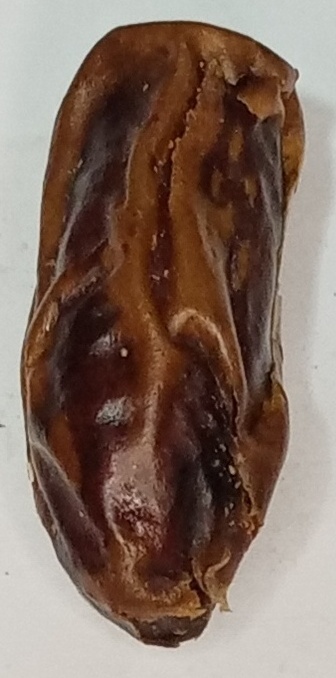
Variety: gajar
Size: large
Grade: grade-3